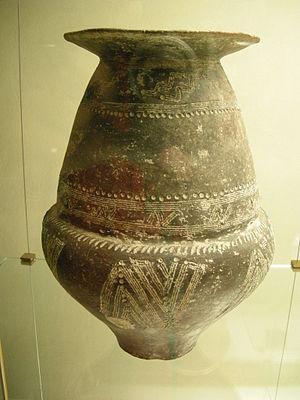
l'impasto est un terme d'origine italienne qui désigne à l'origine un mode de poterie des Étrusques, utilisant une argile grossière contenant des particules de mica ou de pierre. Il était en usage depuis la fin de l'âge du fer de la protohistoire italienne.